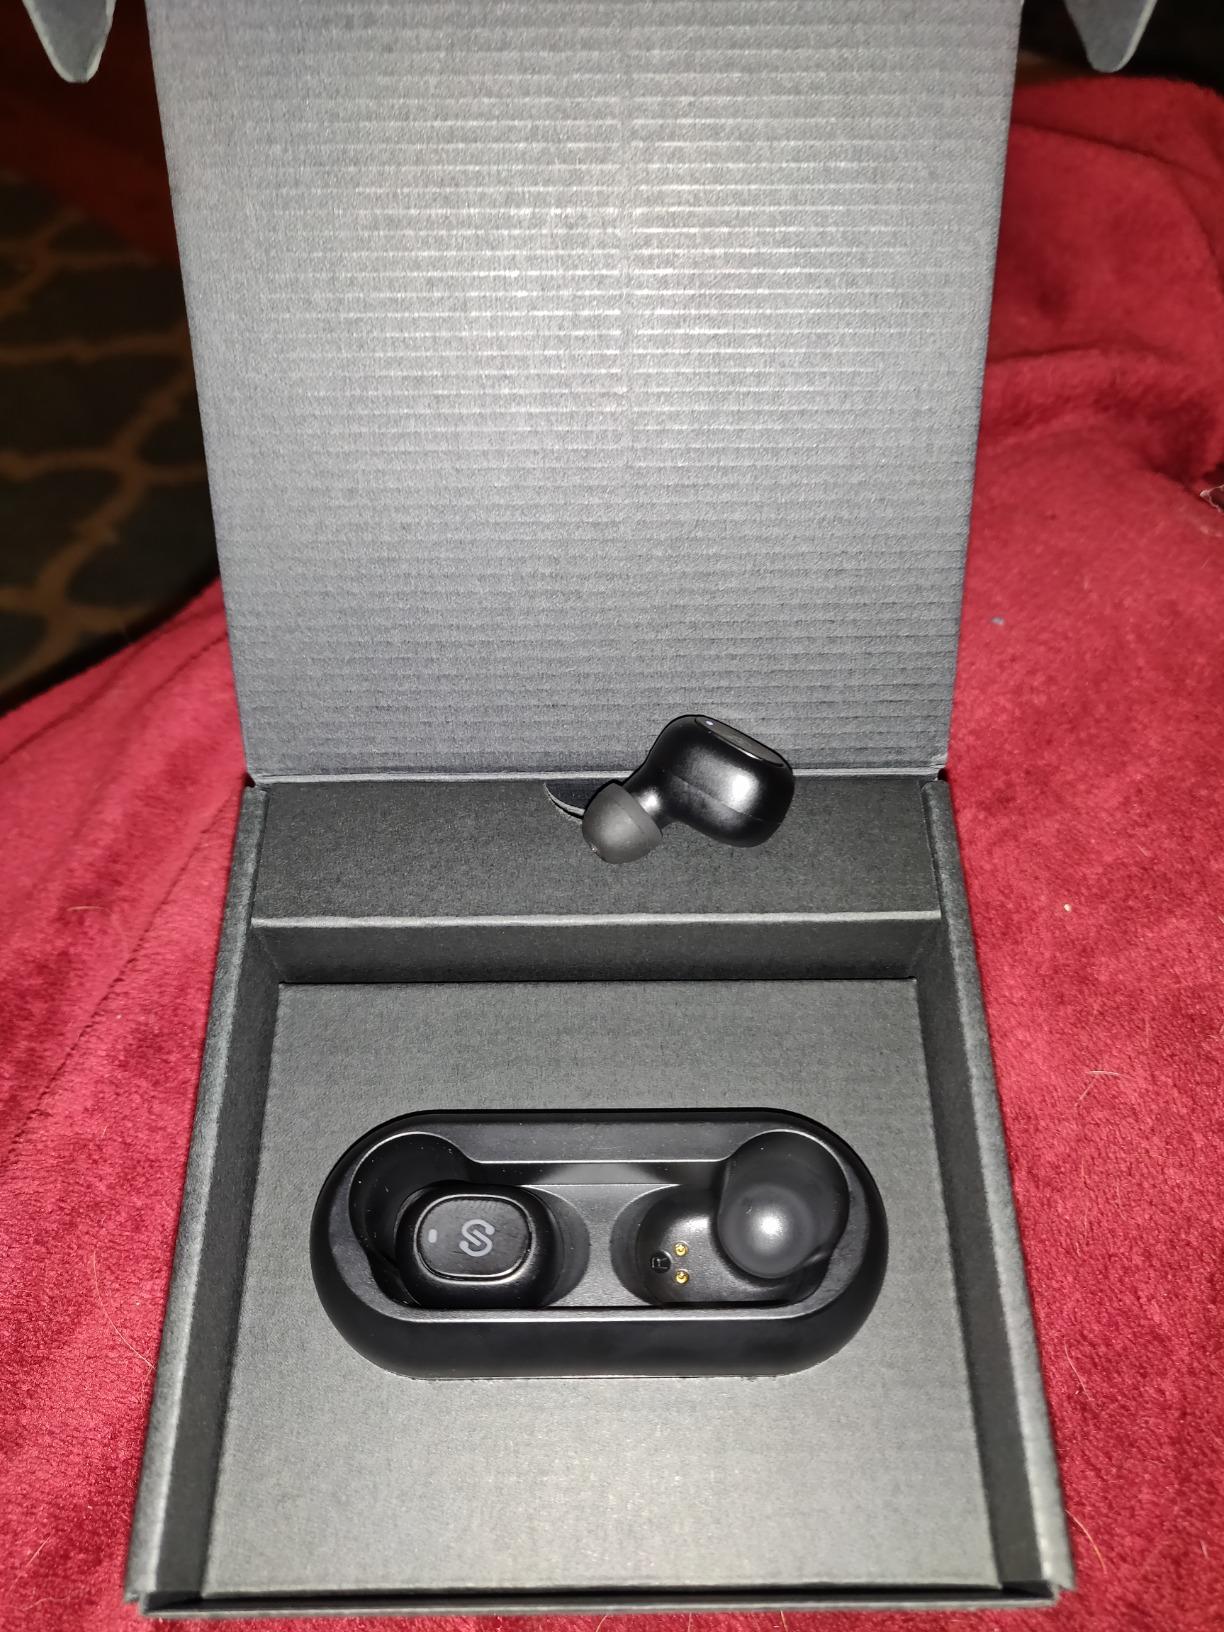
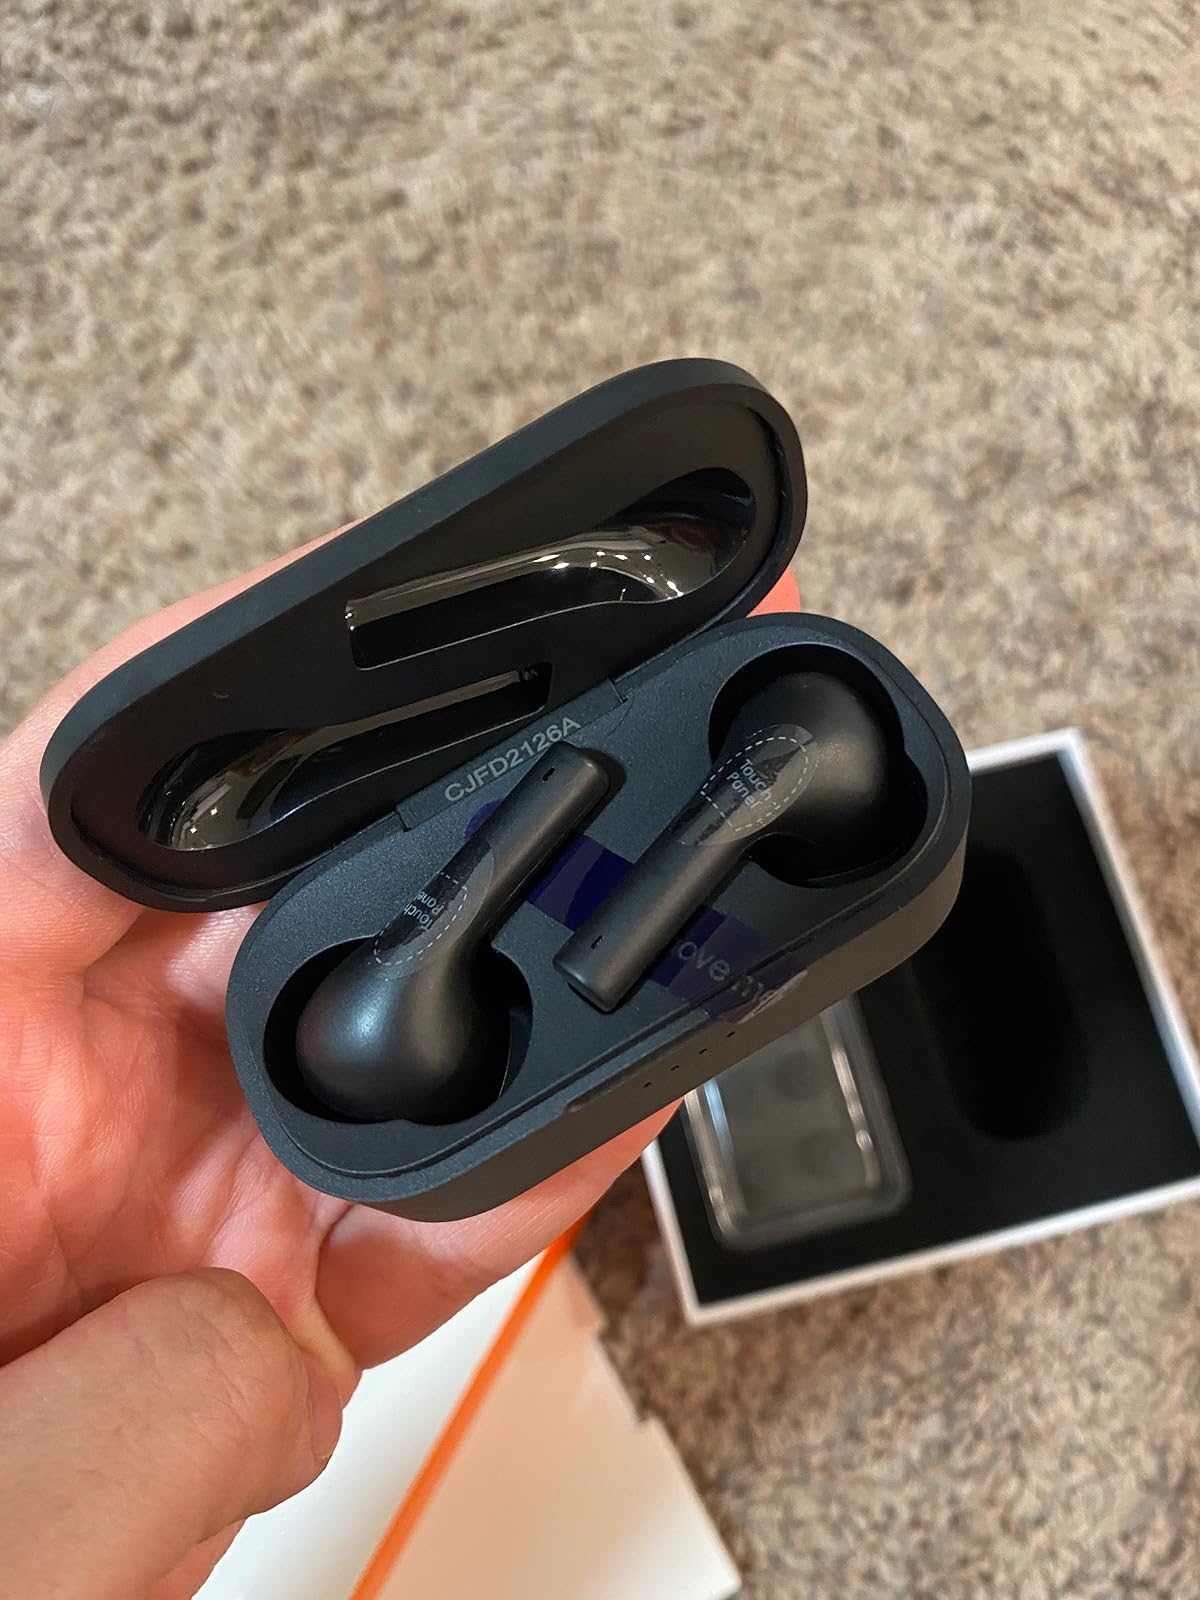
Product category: earbuds
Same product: no